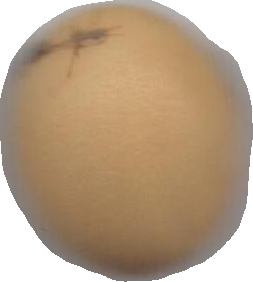
Variety: Grobogan